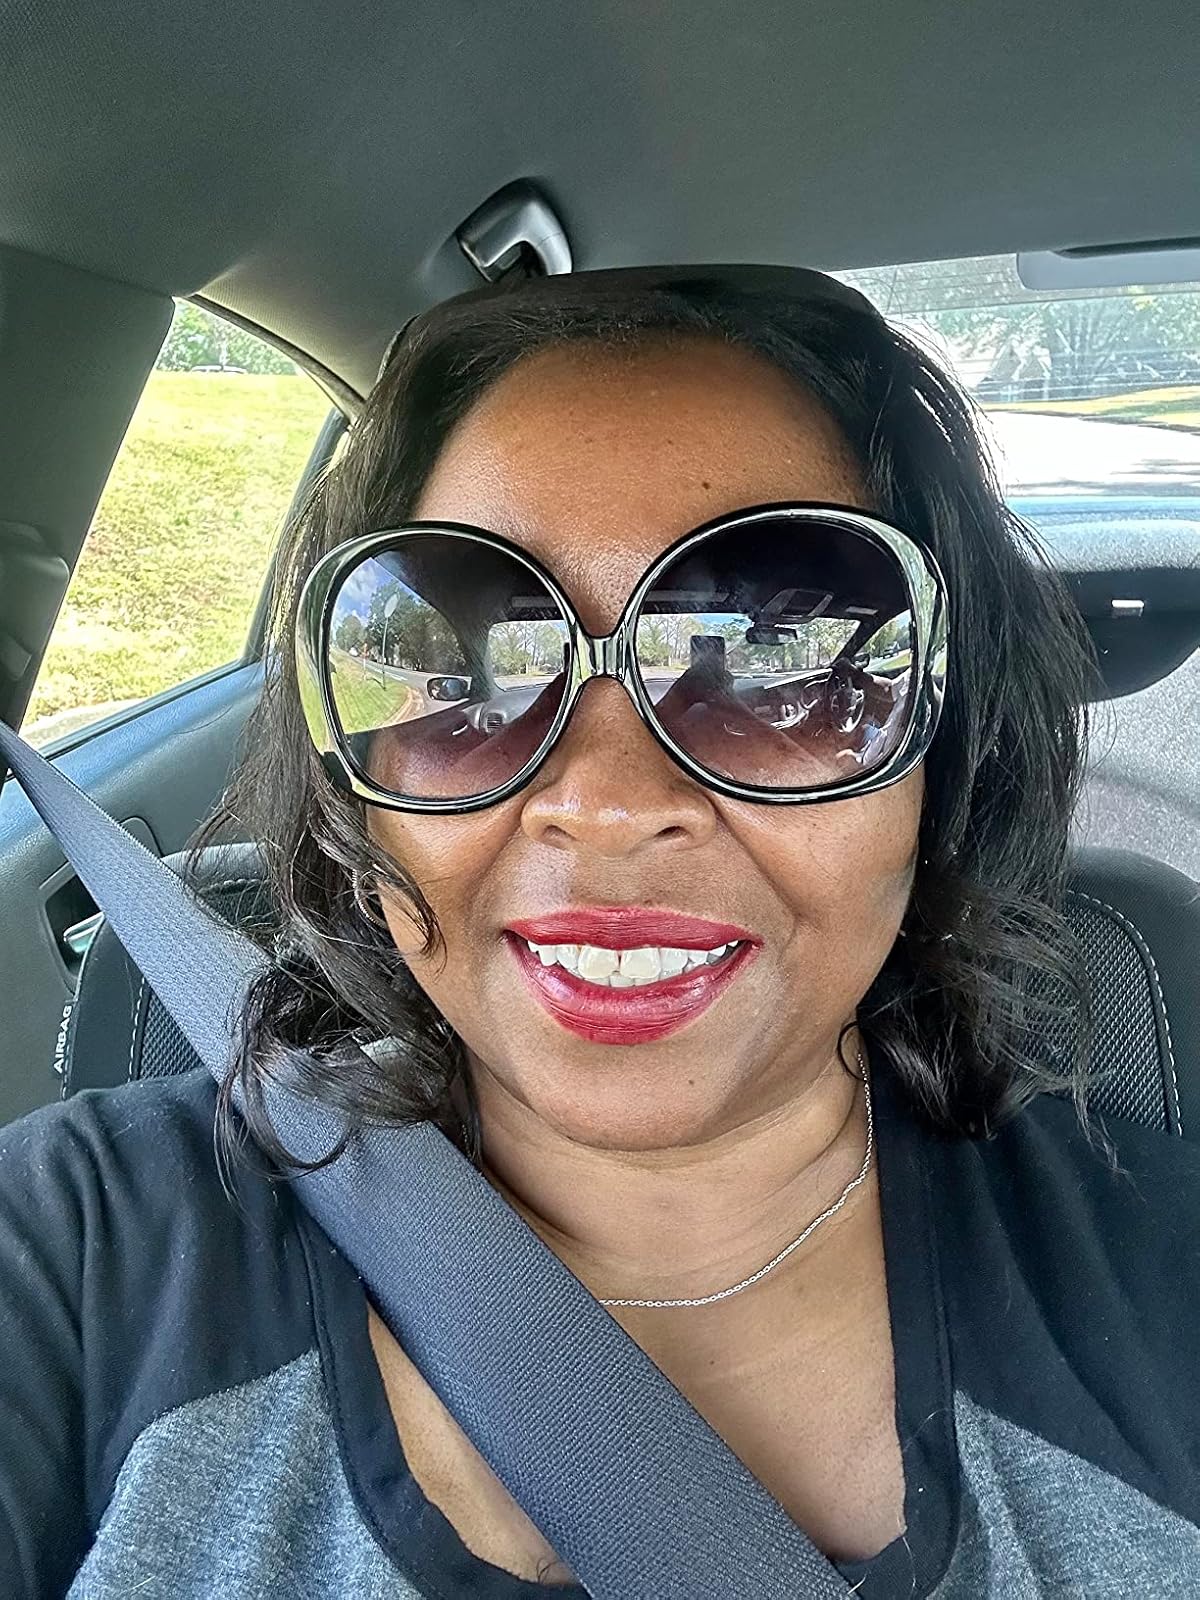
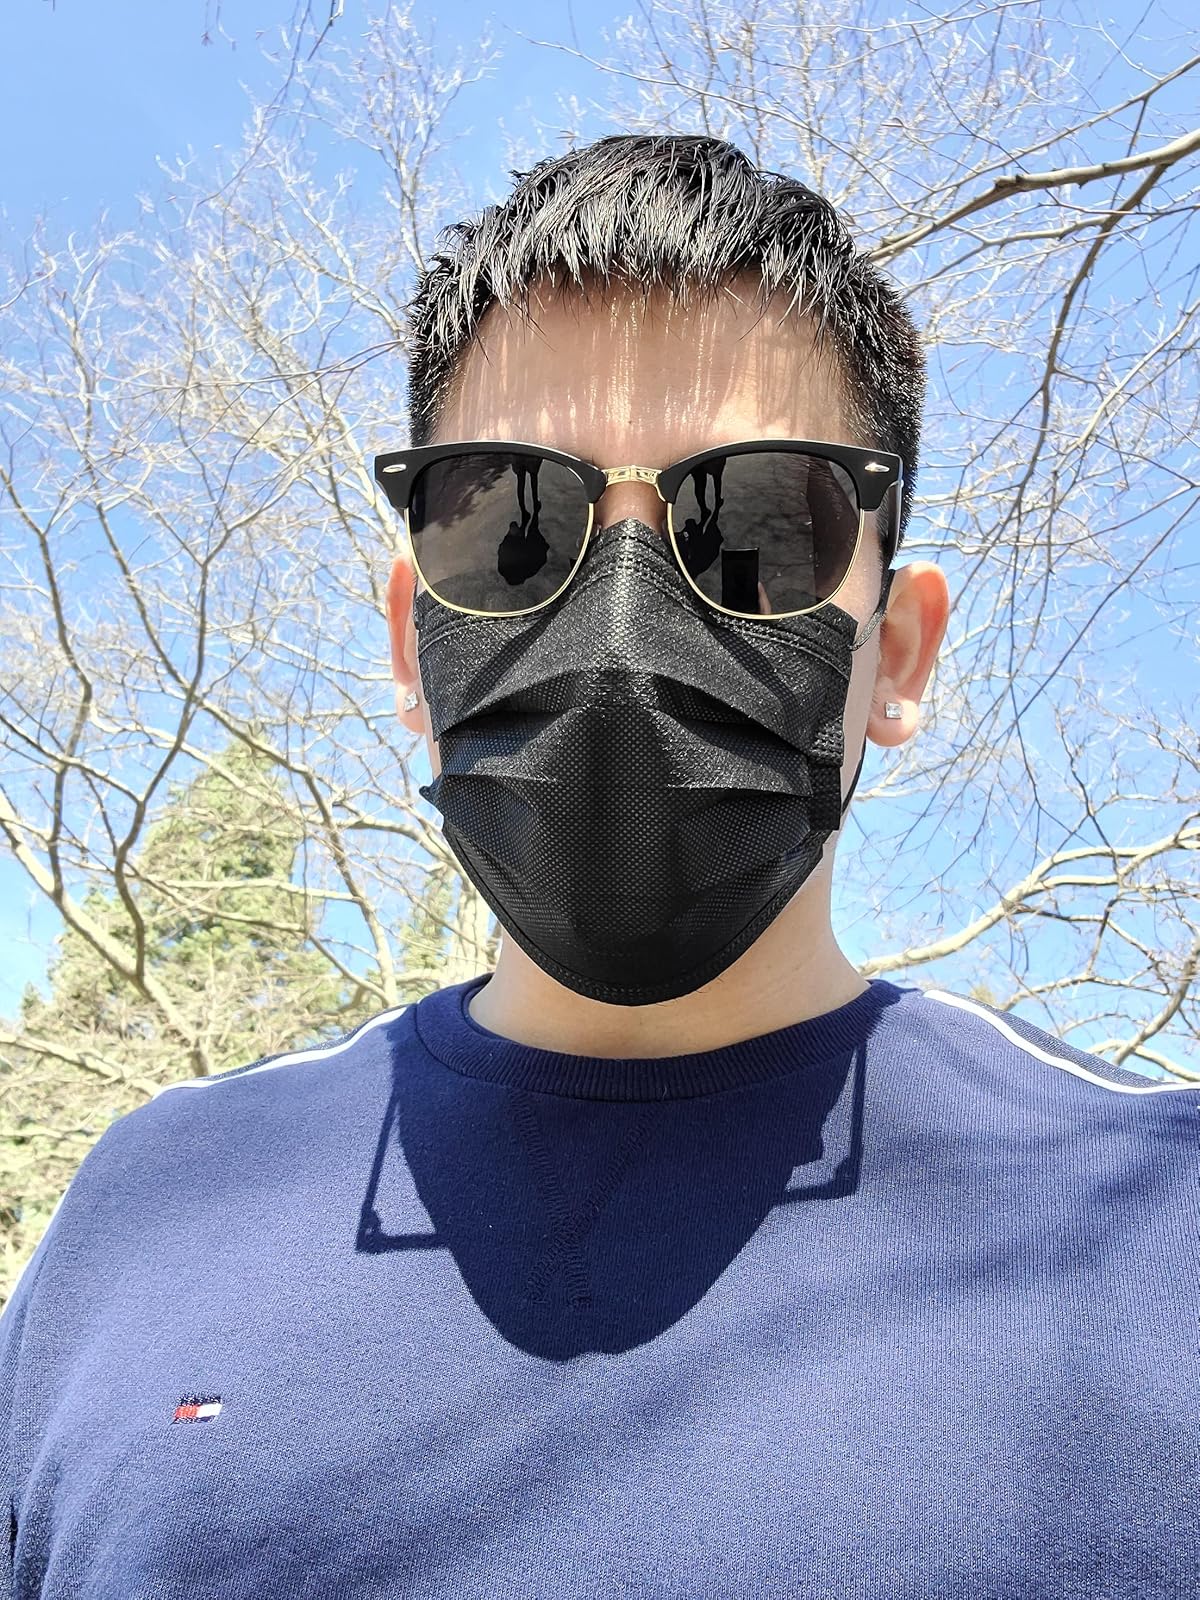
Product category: accessories_sunglasses
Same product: no